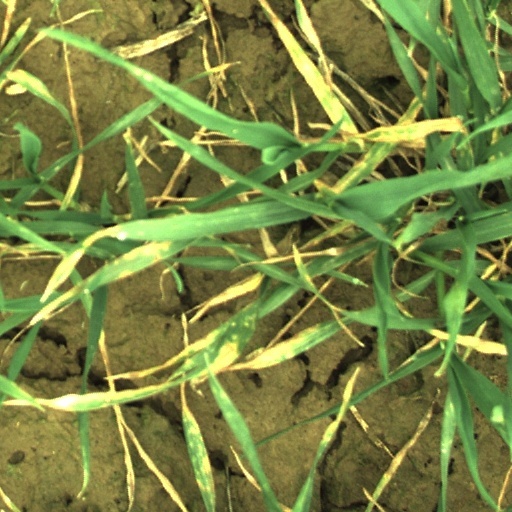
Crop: wheat